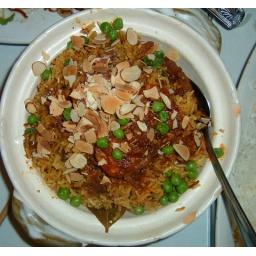
Traditional Burmese chicken casserole, made in a clay pot with chicken, nuts, rice, raisins, and an awesome sauce.